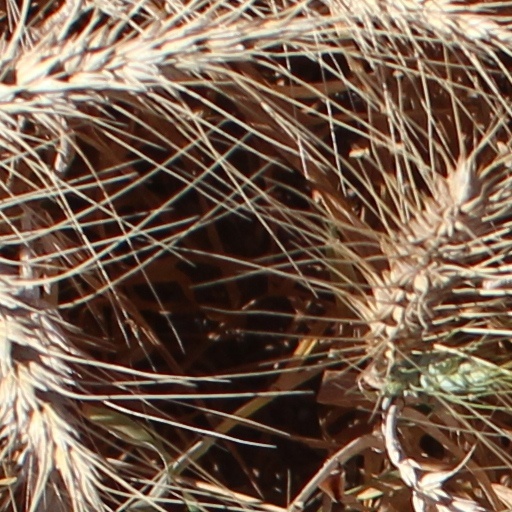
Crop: wheat